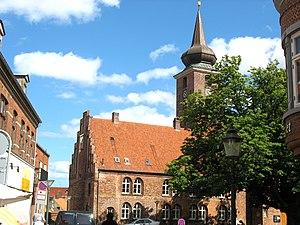
Nykøbing Falster est une ville de la commune de Guldborgsund. Elle est située dans la région administrative de Seeland mais est en fait localisée sur l'île de Falster.